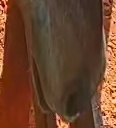
Face region: mouth_nostrils (mouth_chin_nostrils_and_profile)
Pain indicator: not_present